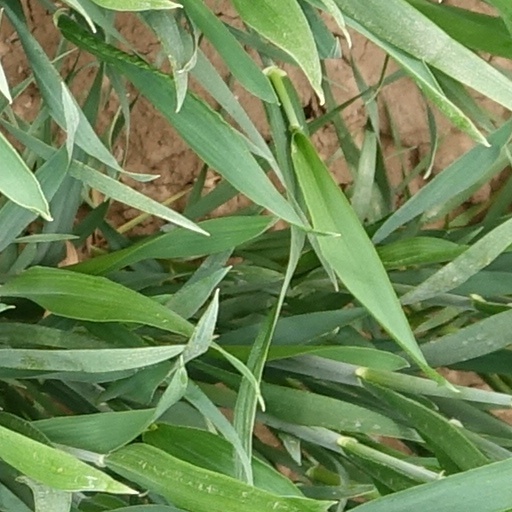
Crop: wheat